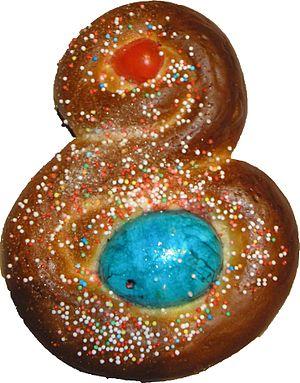
La mona de Pascua ou mona est une brioche typique des régions de Murcie, d'Aragon, de la communauté valencienne, et de Catalogne, consommée à Pâques et dont la dégustation symbolise la fin du Carême.